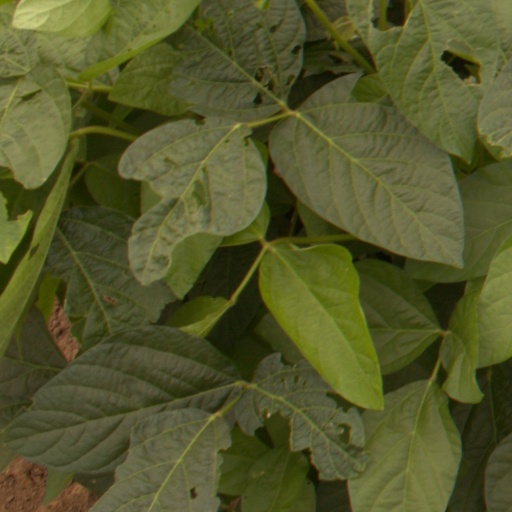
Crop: soybean